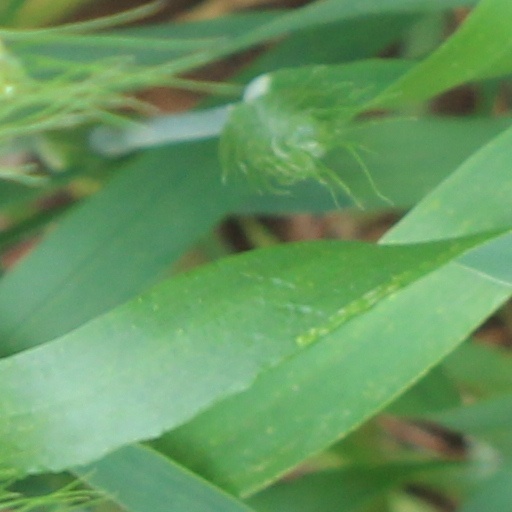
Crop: wheat